10th National Congress of the Communist Party of Vietnam

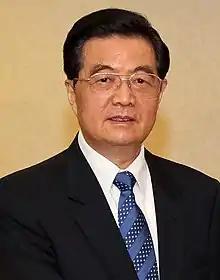
Hu Jintao, the CCP General Secretary, personally congratulated Nguyen Van Son on the holding of the 10th National Congress

35 foreign parties congratulated the CPV on holding its 10th Congress. Among these were ruling parties of the remaining socialist states, the Communist Party of Cuba, the Chinese Communist Party (CCP) and the Lao People's Revolutionary Party. Hu Jintao, the former CCP General Secretary, personally congratulated Nguyen Van Son, the Chairman of the CPV Commission for External Relations, on the CPV's holding of the 10th National Congress. Not all the parties which congratulated the CPV were communists, for example the Cambodian People's Party, the Social Democratic Party of Germany, the Uri Party and the Bulgarian Socialist Party.